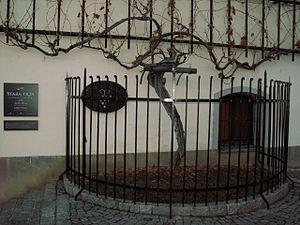
La stara trta, située à Maribor en Slovénie, est la plus vieille vigne du monde. Son âge a été estimé à environ 400 ans, soit une plantation aux alentours de 1550. Elle est conduite en hautain.
La culture de la vigne en hautain est une méthode culturale connue depuis l'Antiquité. Cette façon de faire fut particulièrement utilisée par les Grecs, les Scythes et les Romains.